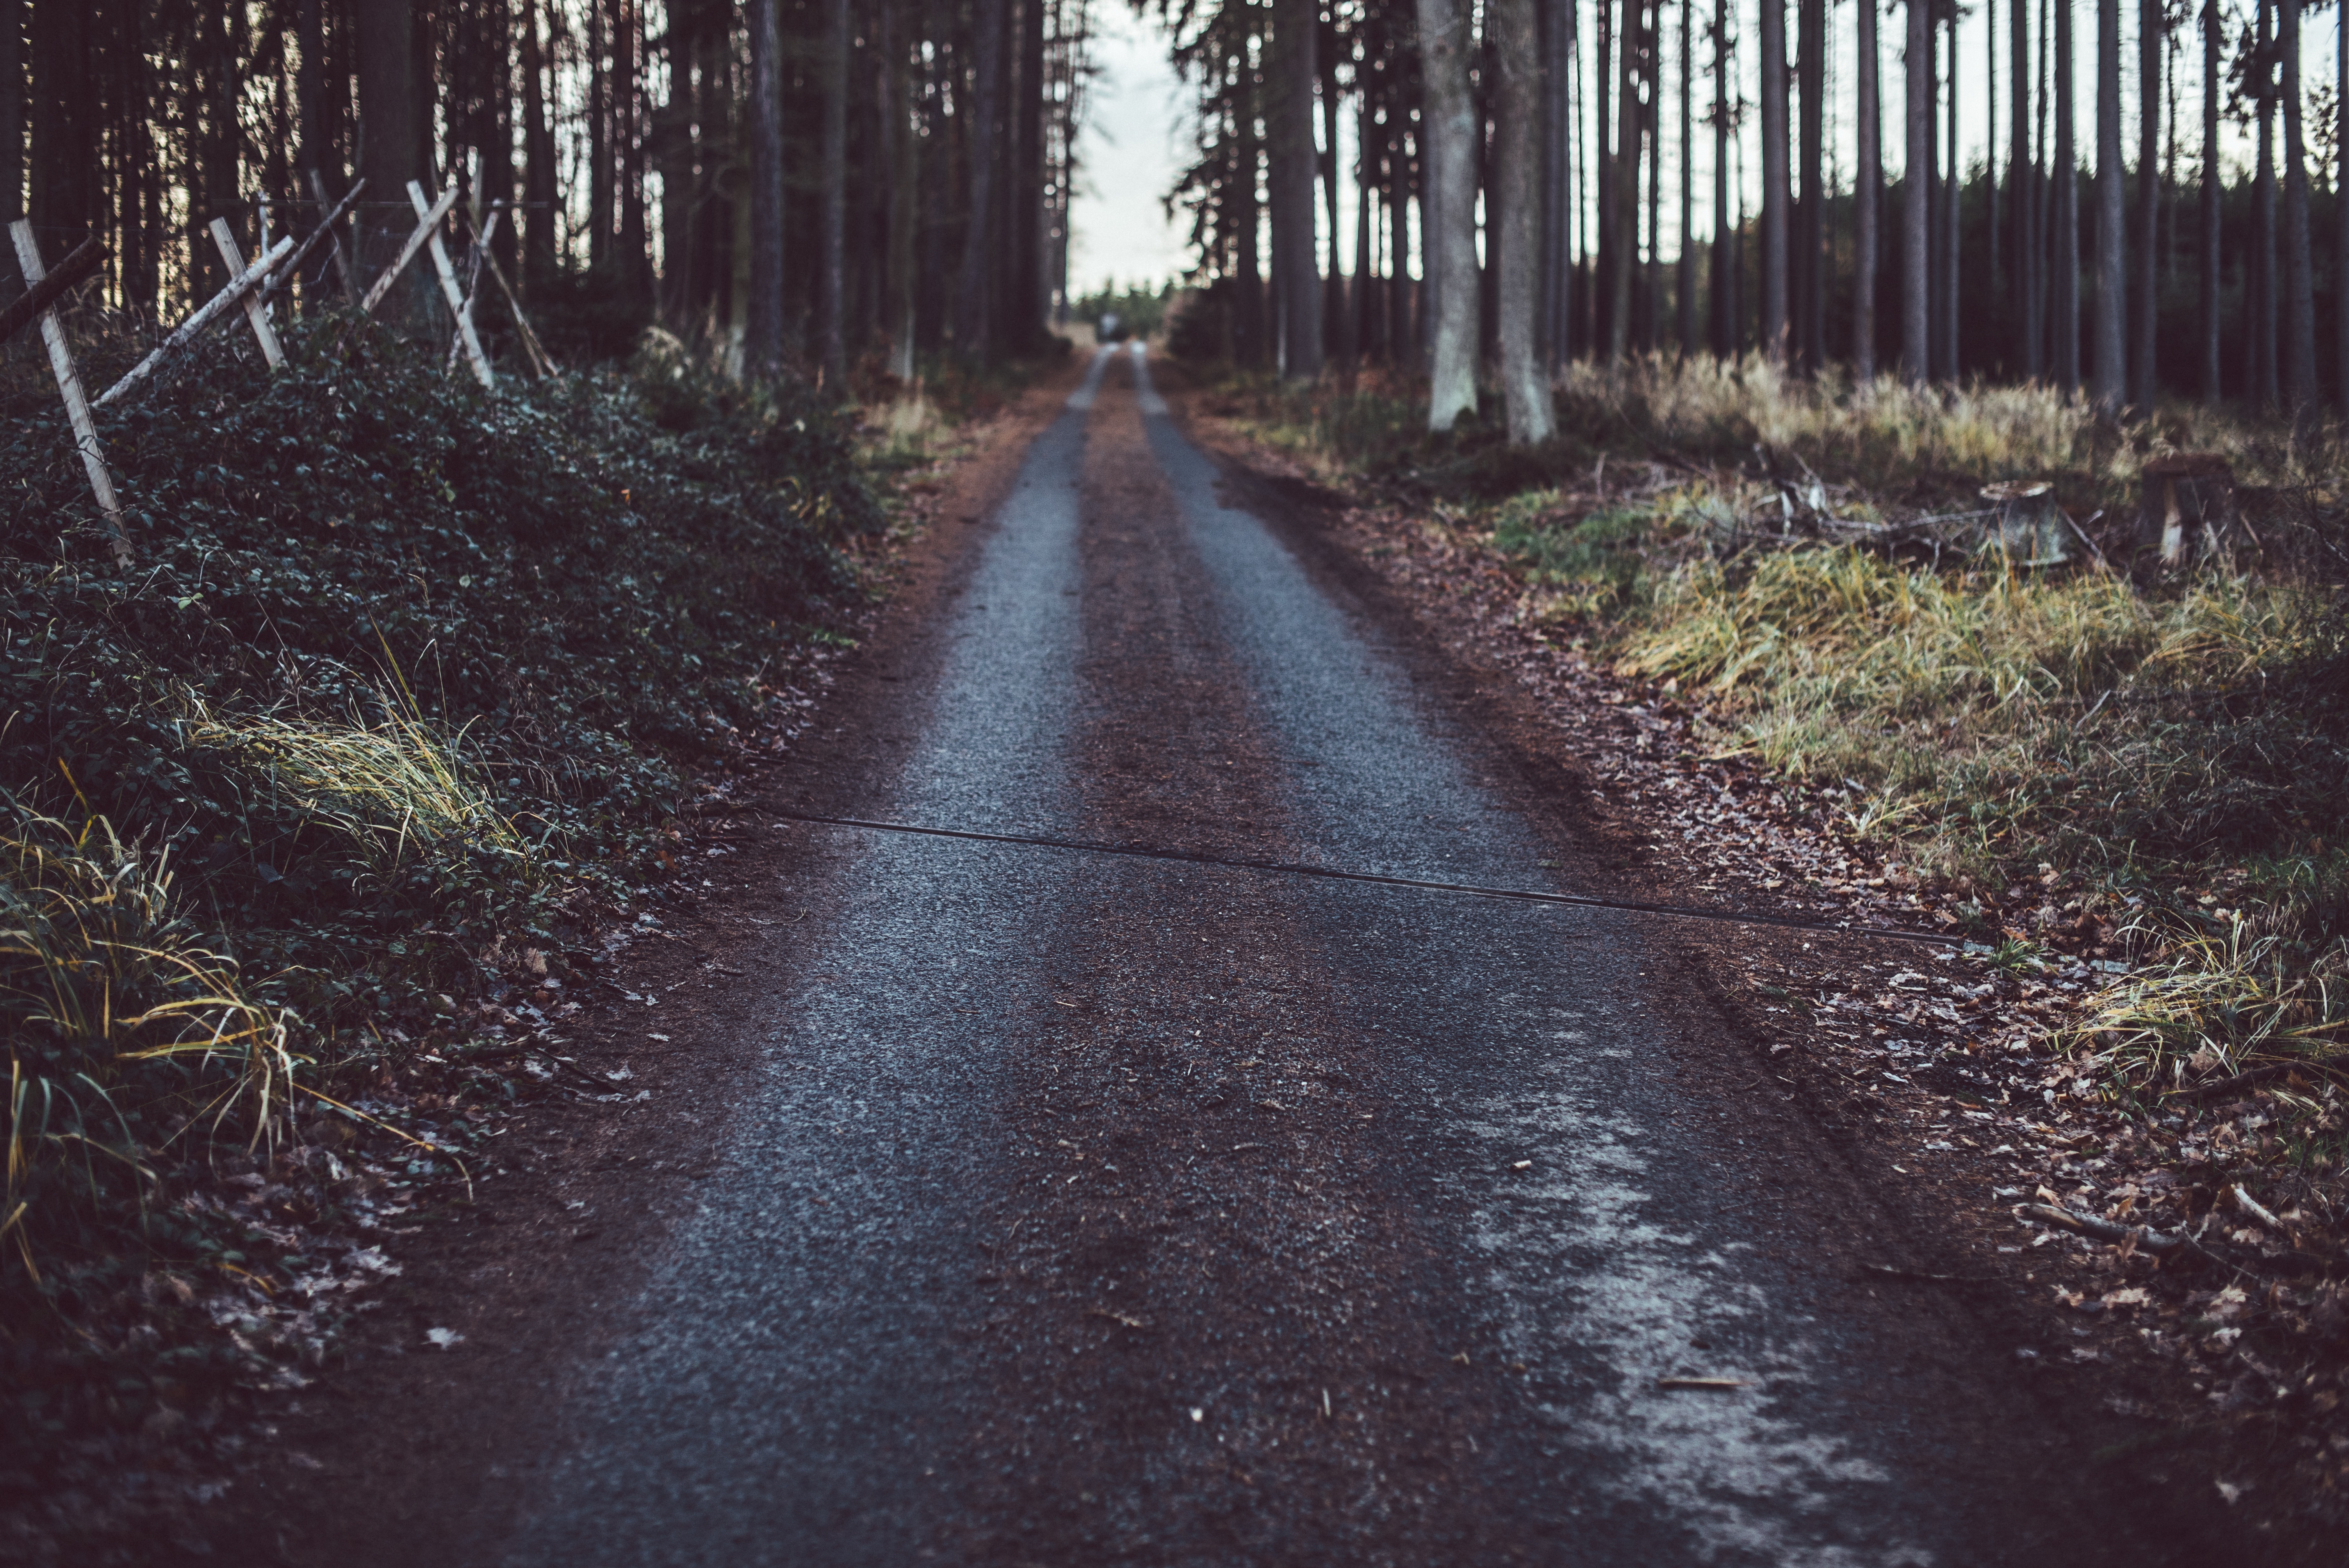
landscape, tree, nature, forest, grass, winter, track, road, trail, sunlight, morning, leaf, asphalt, summer, travel, rural, green, drive, autumn, soil, lane, season, waterway, infrastructure, way, vista, woodland, habitat, natural environment, atmospheric phenomenon